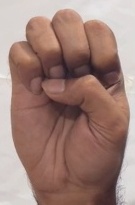
ASL sign: E